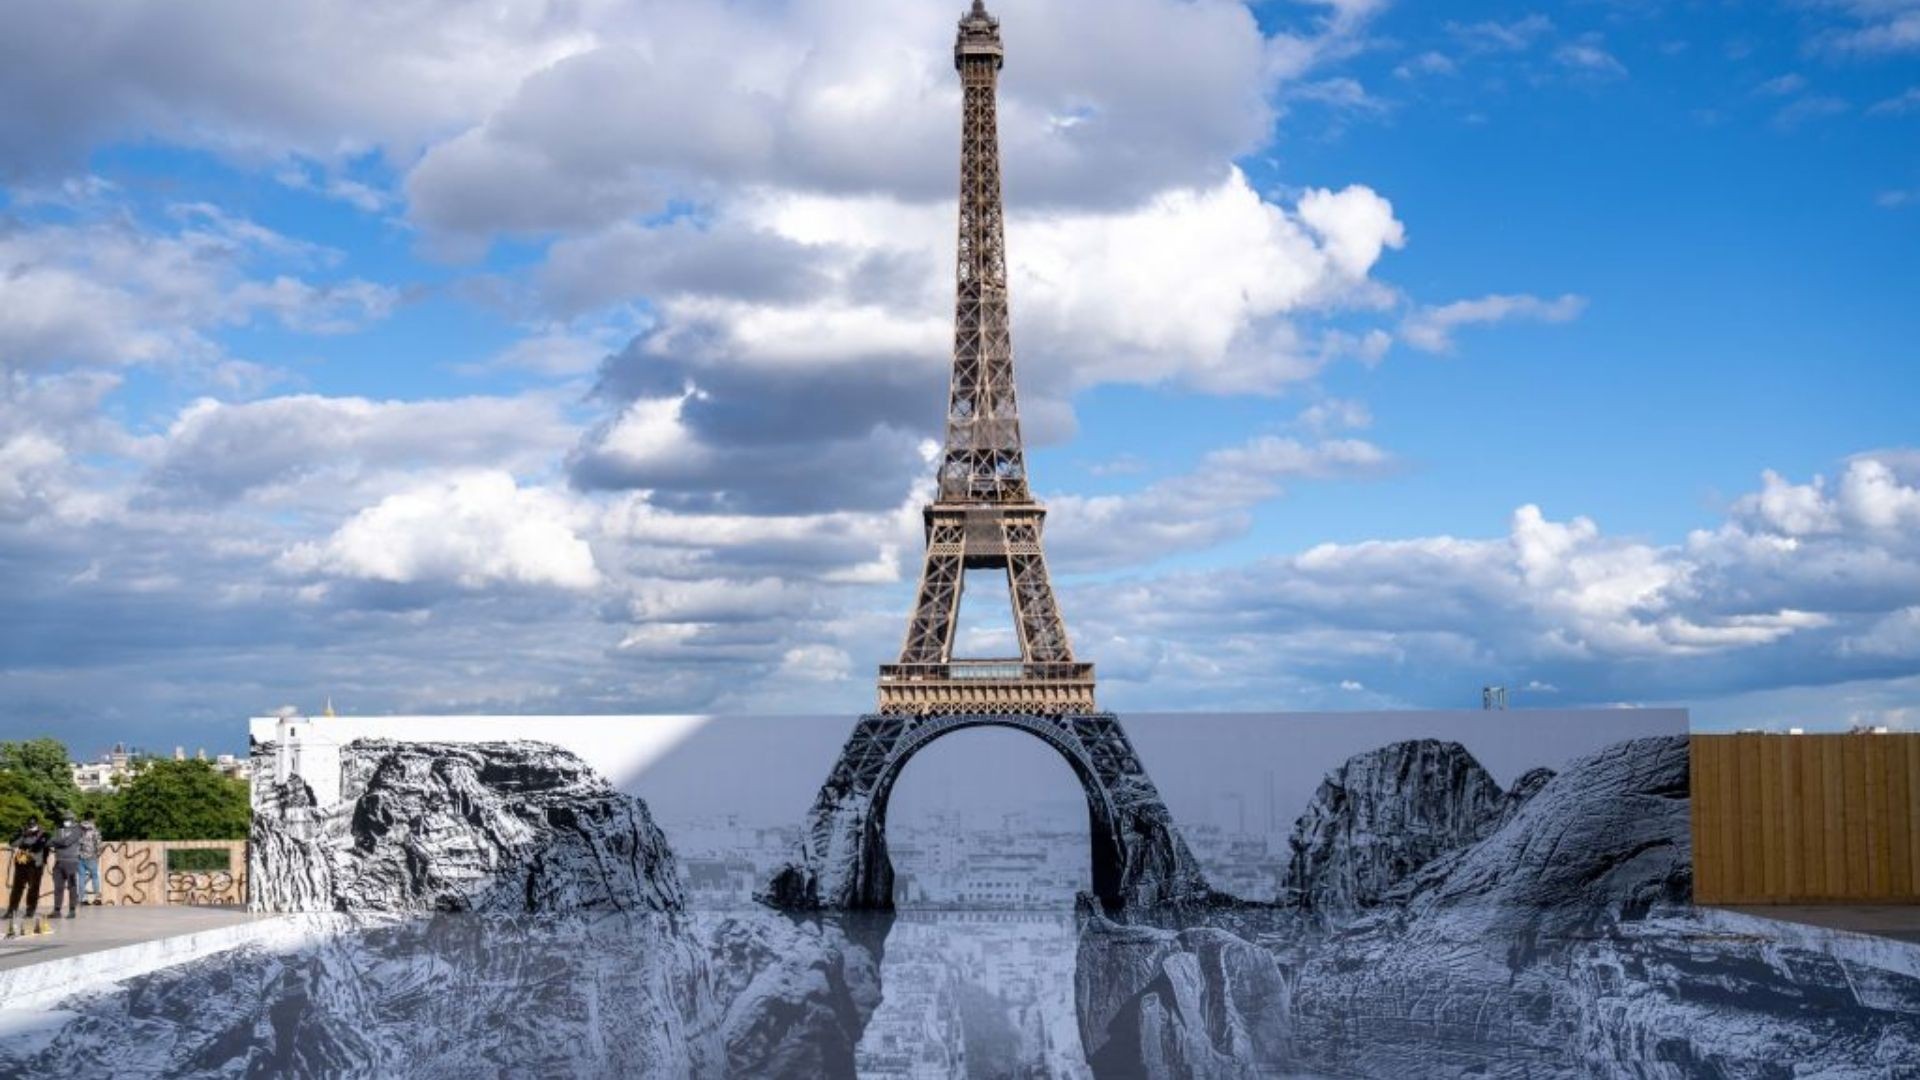
Landmark: Eiffel Tower